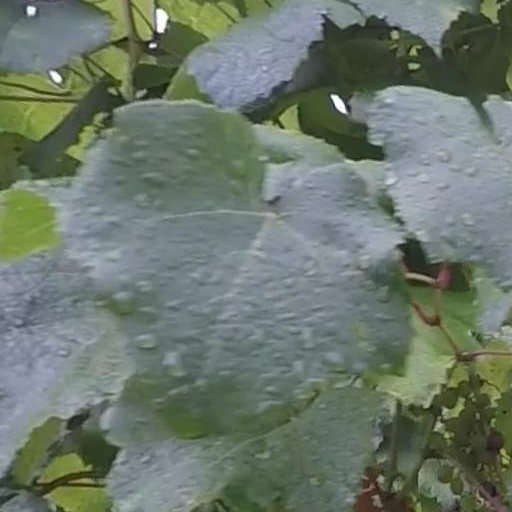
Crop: grape